Danila Khotulyov

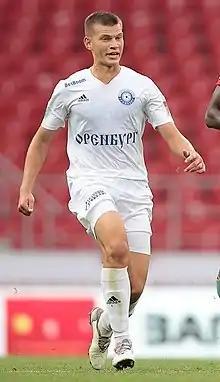
Khotulyov with Orenburg in 2022

Danila Dmitriyevich Khotulyov (born 1 October 2002) is a Russian football player who plays as a centre-back for FC Orenburg.